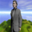
Label: man